Kahi (film)

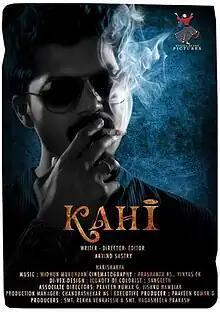
Official poster

Kahi is a 2016 Indian Kannada-language thriller drama film directed by Arvind Sastry and starring newcomers. The songs of the film gained media recognition prior to its release. The film won the Karnataka State Film Award for Best Screenplay.